Denizli

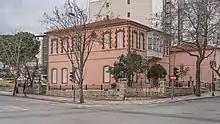
Denizli Museum

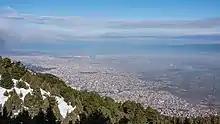
View of Denizli from a hill

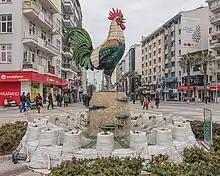
Rooster is the symbol of the city

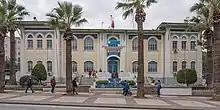
Gazi Mustafa Kemal Elementary School

During World War I, Denizli mined chromium.